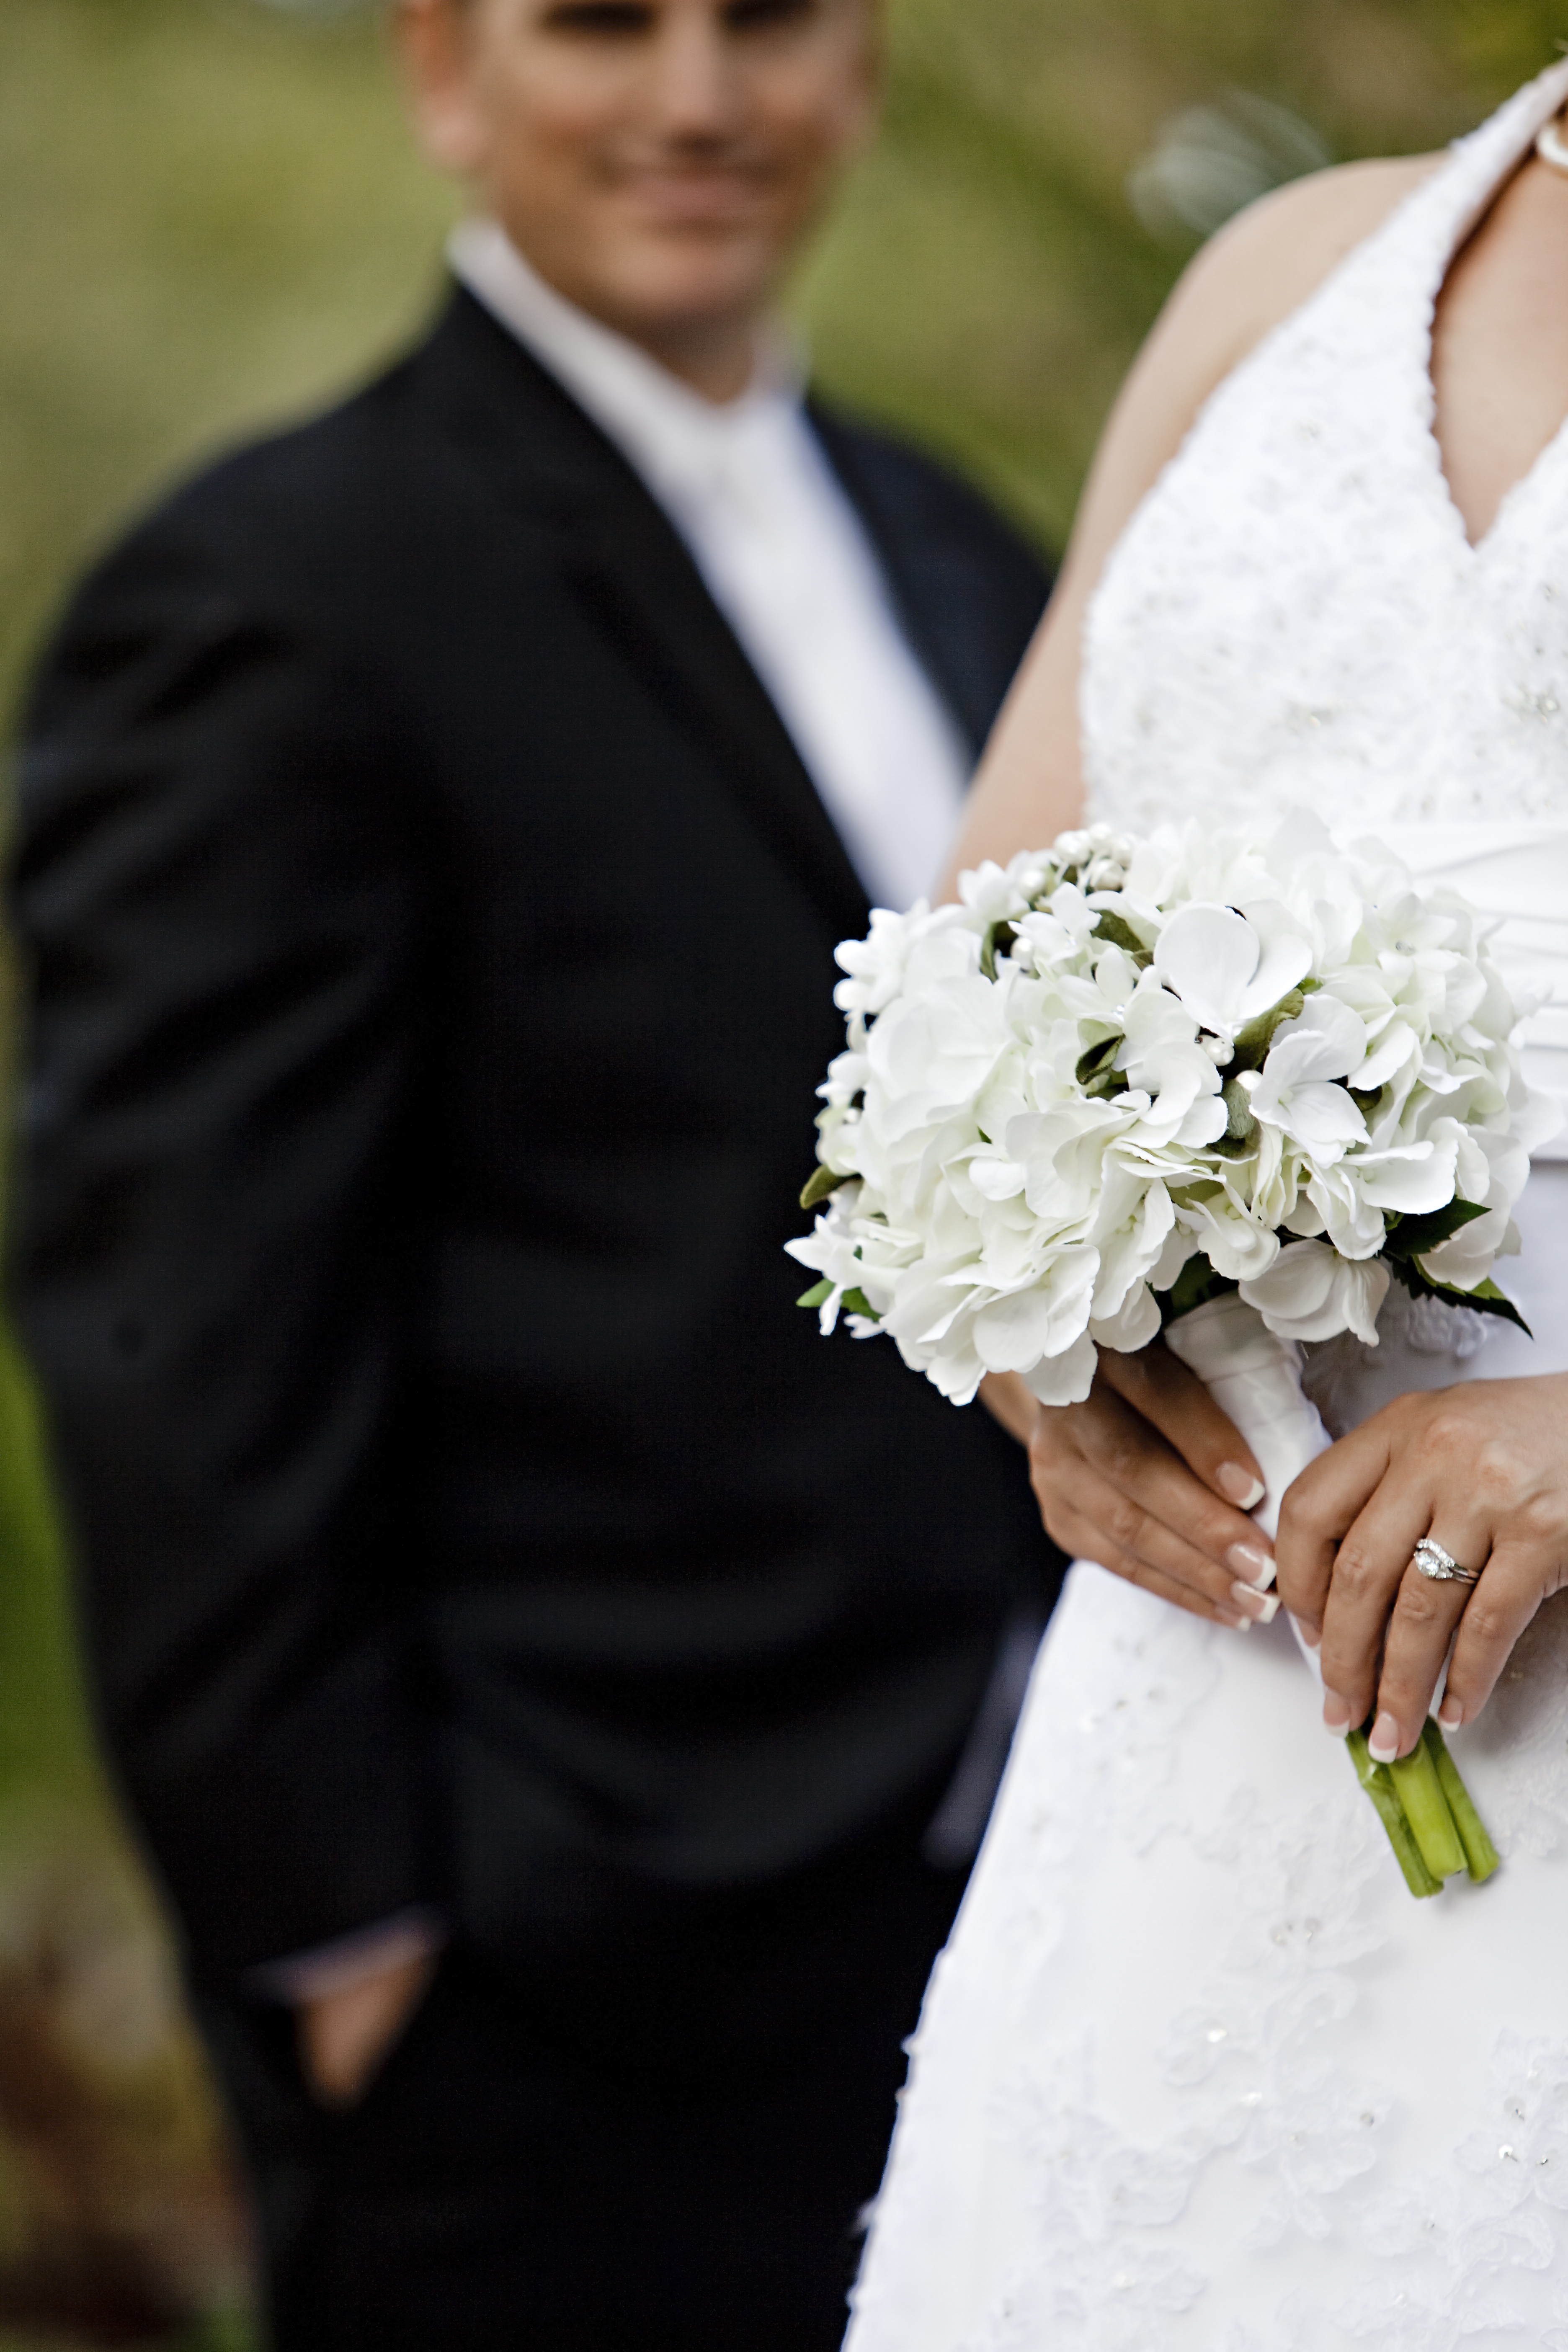
man, person, woman, white, flower, bloom, floral, male, celebration, love, bouquet, rose, romance, romantic, wedding, wedding dress, bride, groom, married, marriage, flowers, ceremony, dress, petals, photograph, floristry, gown, bridal clothing